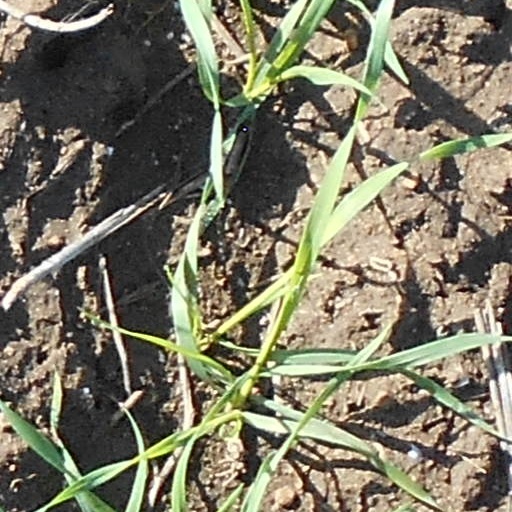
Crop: wheat